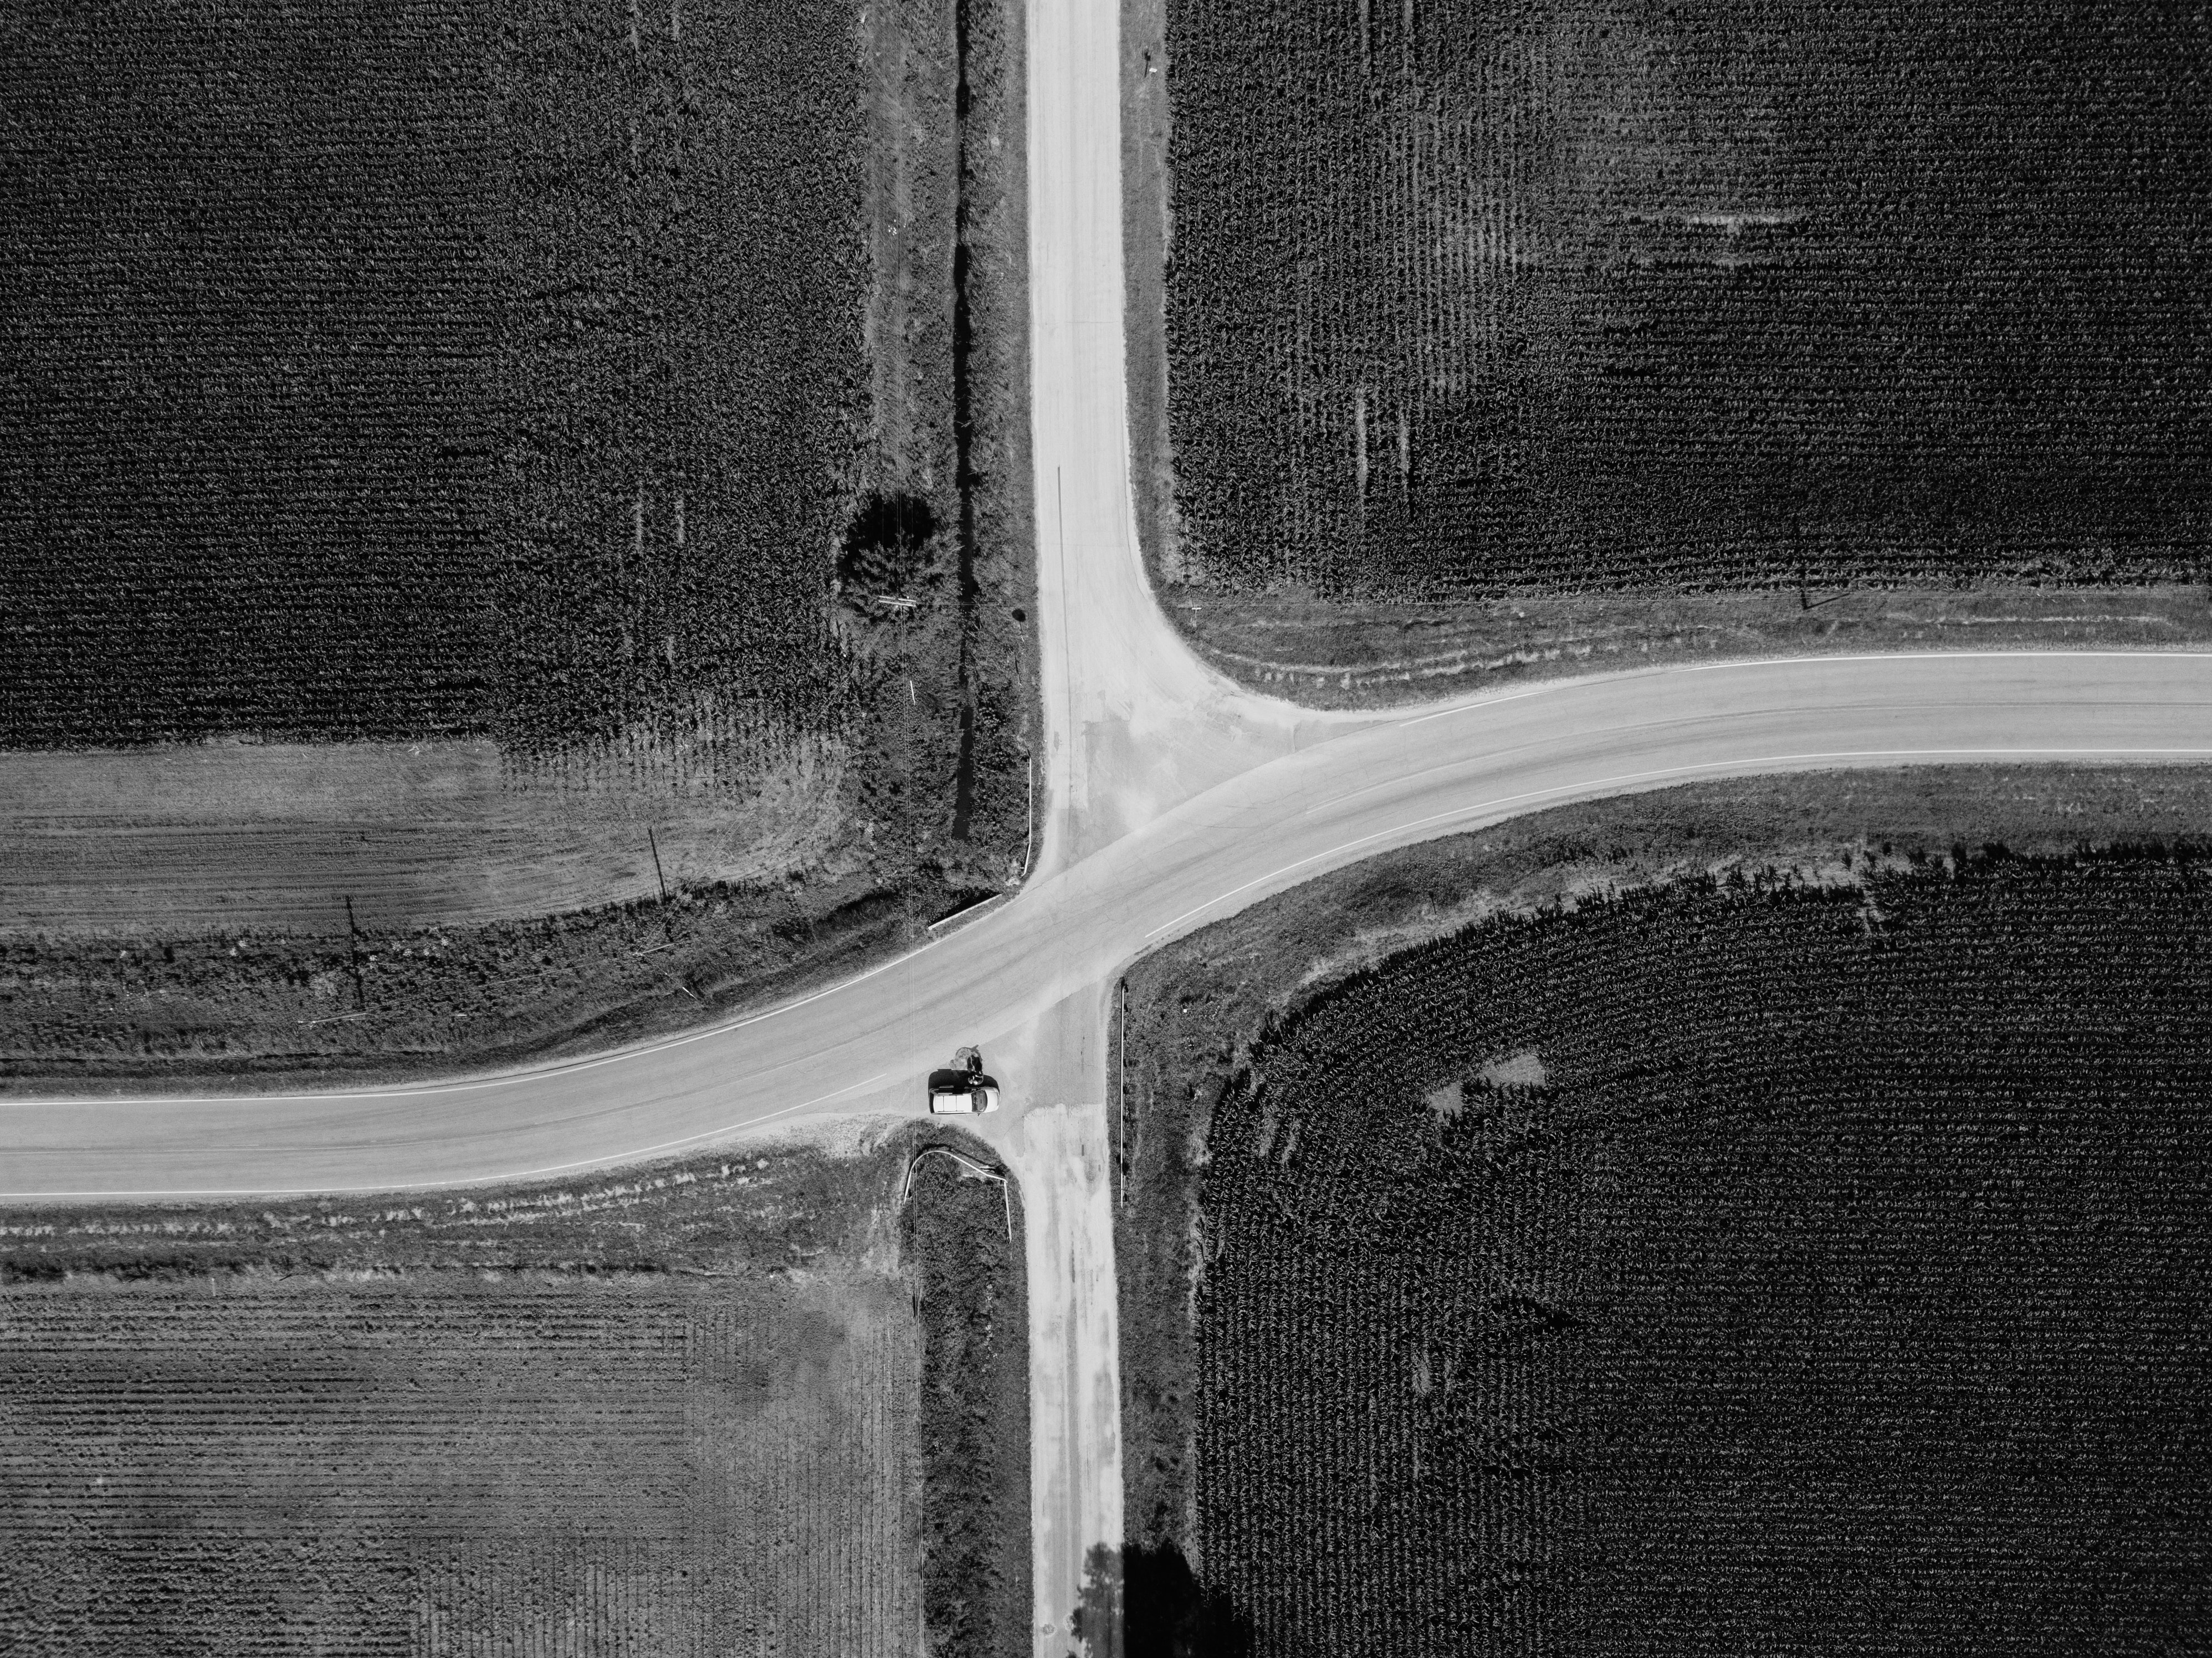
white, black, wall, line, architecture, monochrome, black and white, tree, photography, wood, Tints and shades, arch, window, concrete